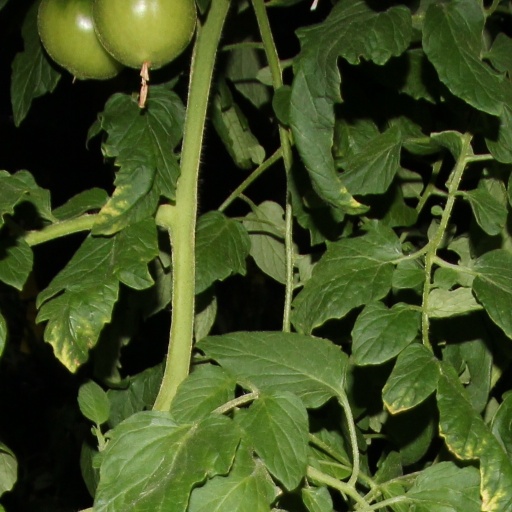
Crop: tomato